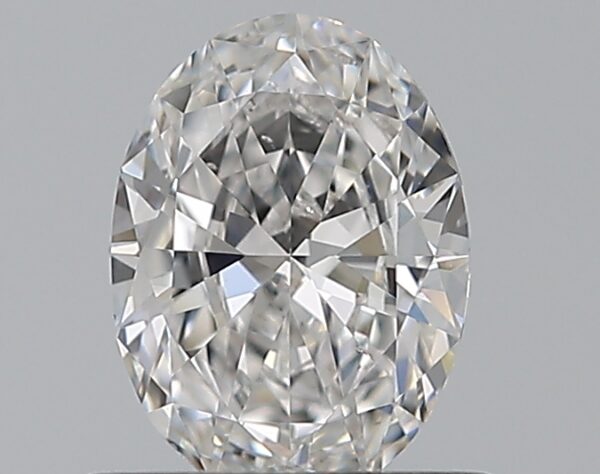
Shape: oval
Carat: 0.5
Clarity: VS2
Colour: E
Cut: VG
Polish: EX
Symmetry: GD
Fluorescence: F
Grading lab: GIA
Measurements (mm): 6.35 x 4.65 x 2.58